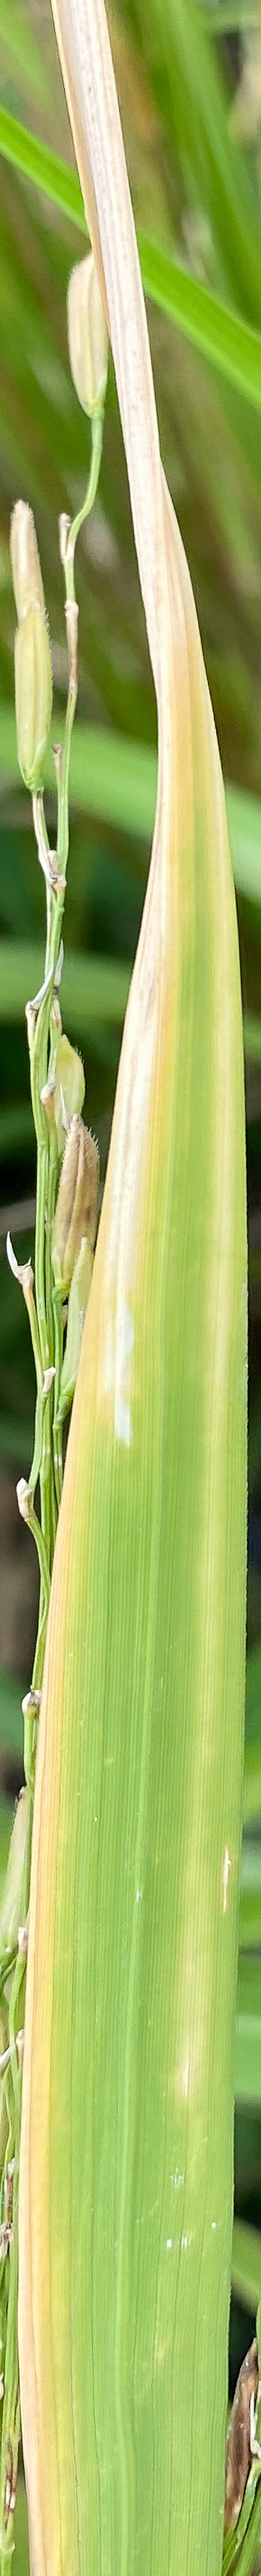
Nhãn: N